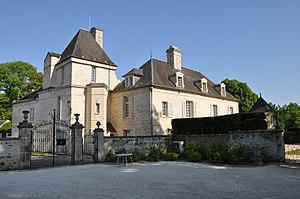
Le Soissonnais ou Soissonnois, est une région naturelle de France, située au cœur du Bassin Parisien, à quatre-vingts kilomètres au nord de Paris, sur les départements de l'Aisne et de l'Oise. La région tire son nom du peuple gaulois des Suessiones ou suessions qui était présent dans la région dans l'antiquité gauloise.